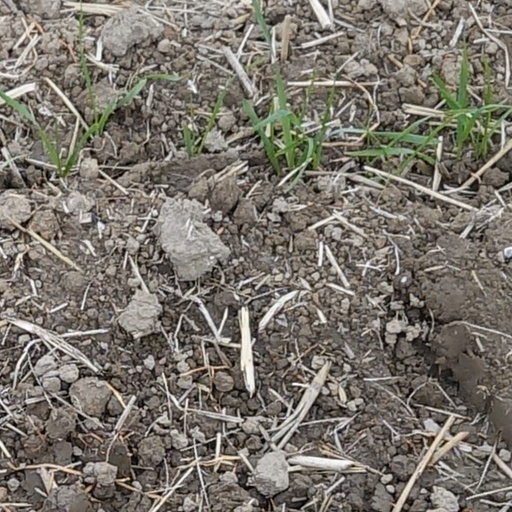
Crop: wheat